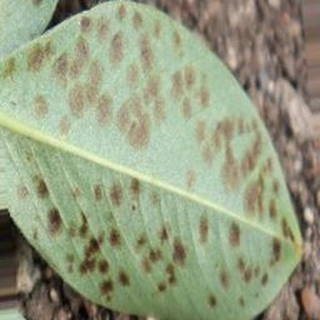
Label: groundnut_rust